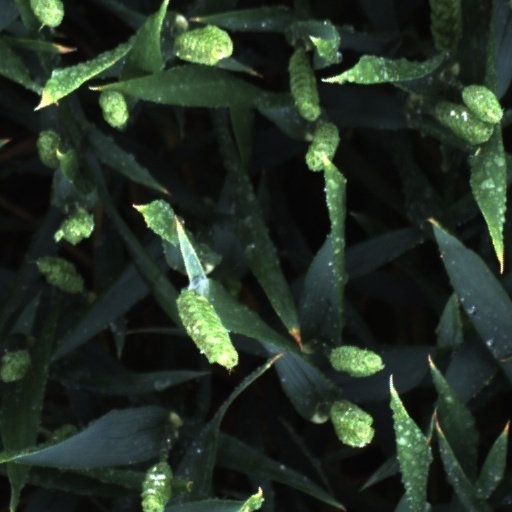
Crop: wheat